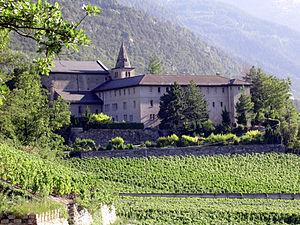
Le Couvent de Géronde This is an image of a cultural property of regional significance in Switzerland with KGS number 7010
Le couvent de Géronde est une maison religieuse de bernardines, appartenant à l'Ordre cistercien de la stricte observance, située sur une colline près de la ville de Sierre en Suisse.